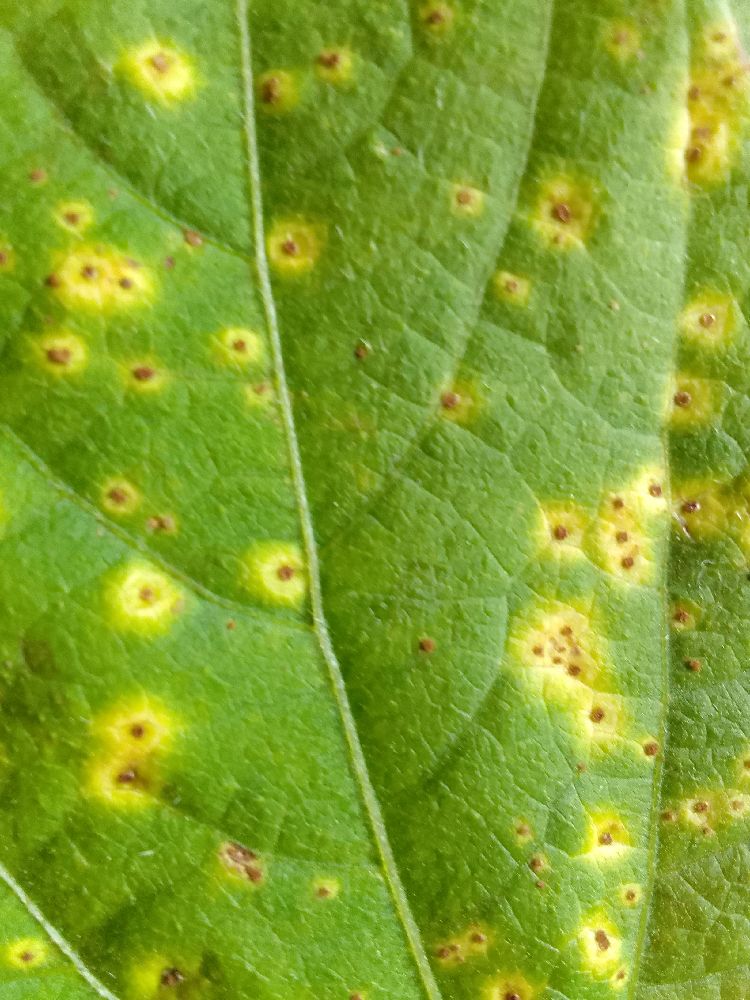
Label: rust